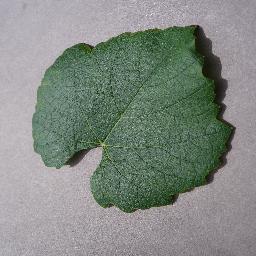
Label: Grape___healthy